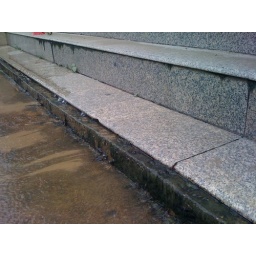
Water was seeping out under the stonework, suggesting the water table was saturated